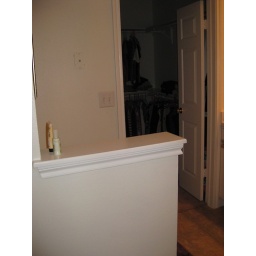
the little wall in Lisa's bathroom